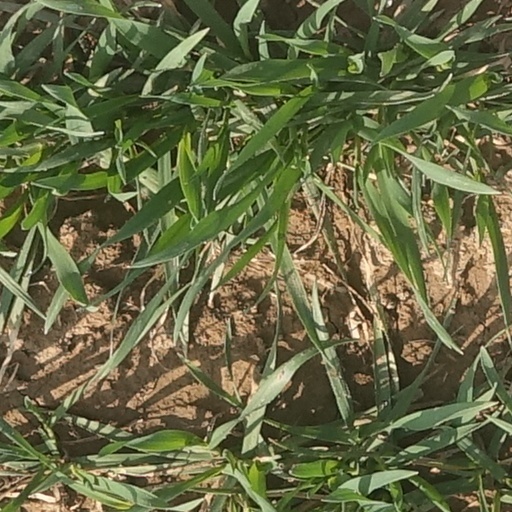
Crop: wheat